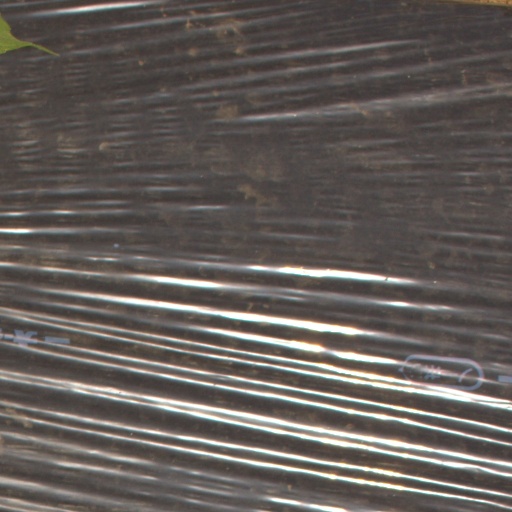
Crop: Jerusalem artichoke